Question: Who is eating?
Tambaya: Waye yake cin abinci?
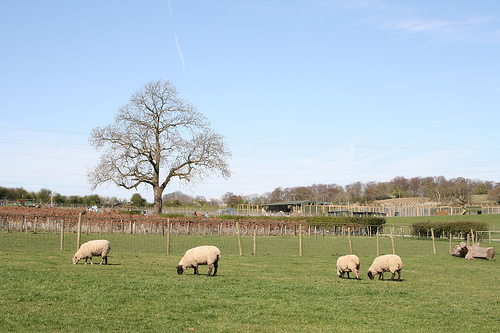
Answer: The sheep.
Amsa: Tumakan.